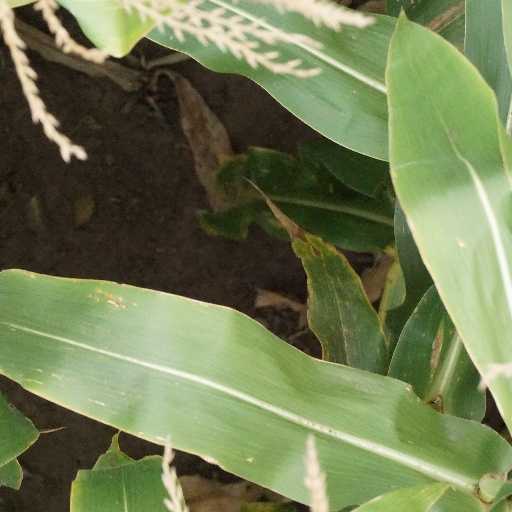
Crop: maize; corn